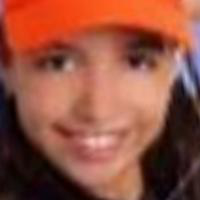
Age group: age 11-20